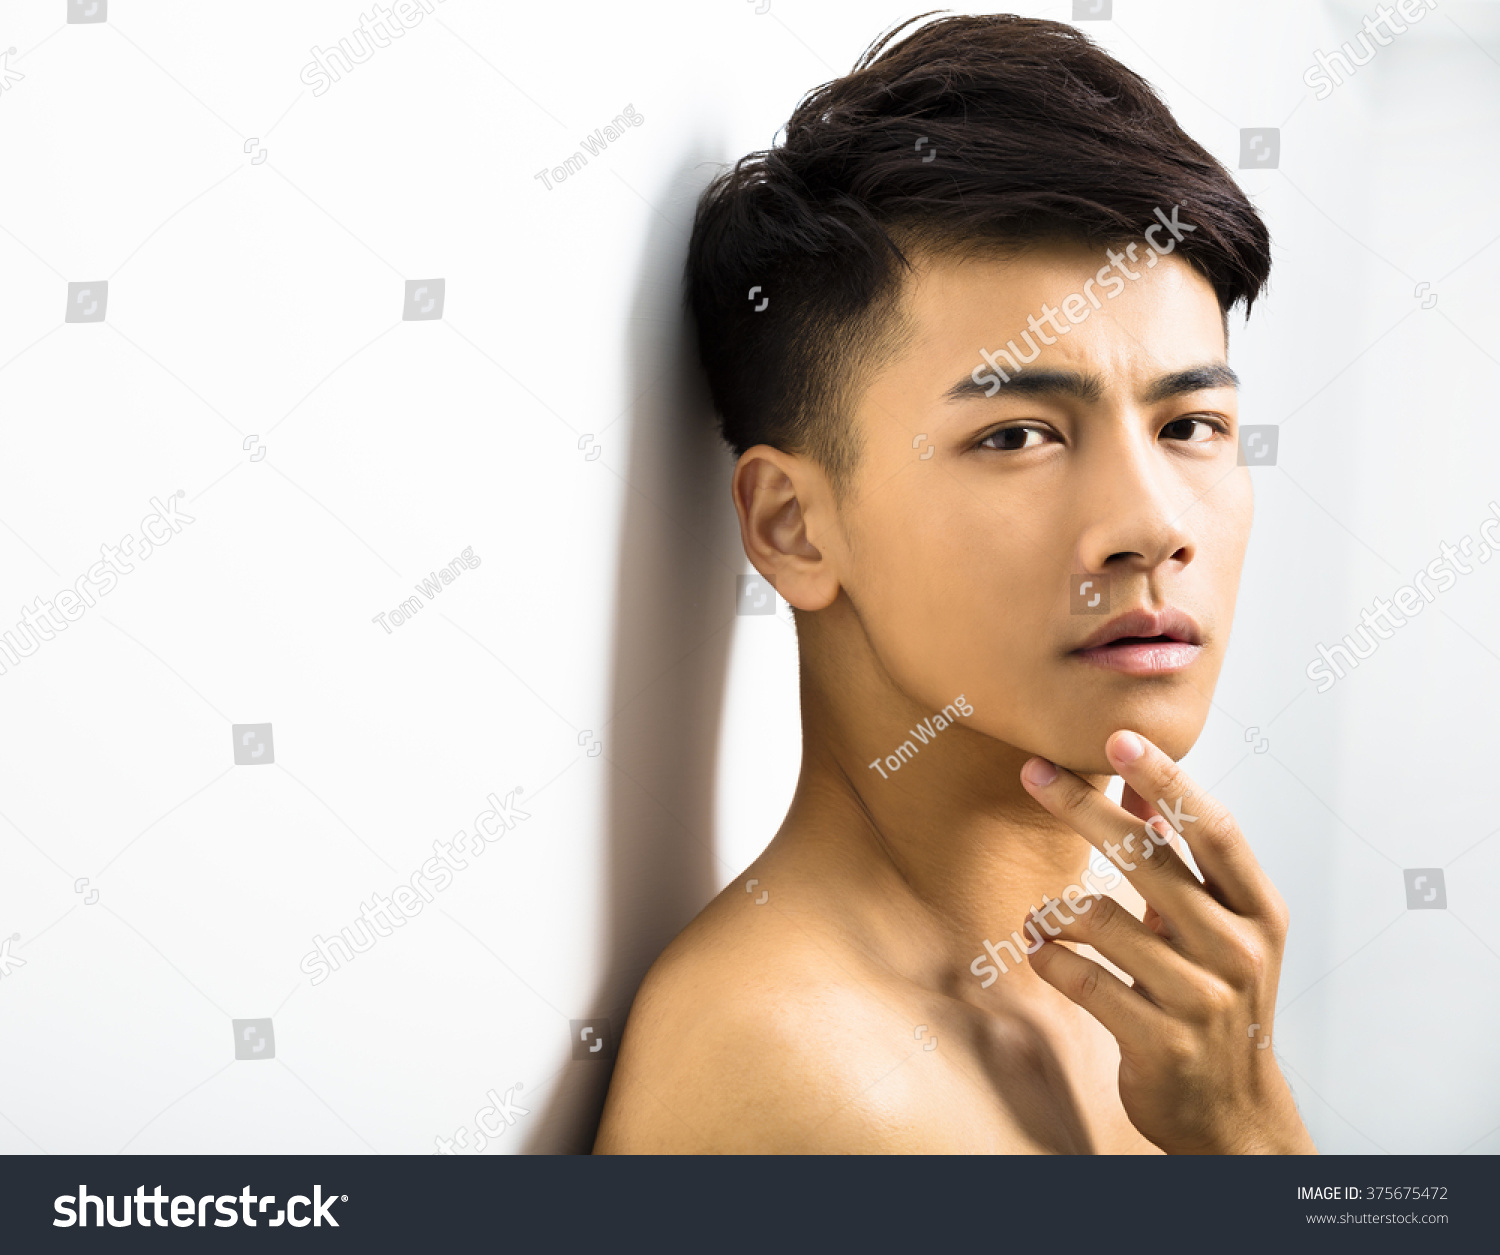
Label: Colored